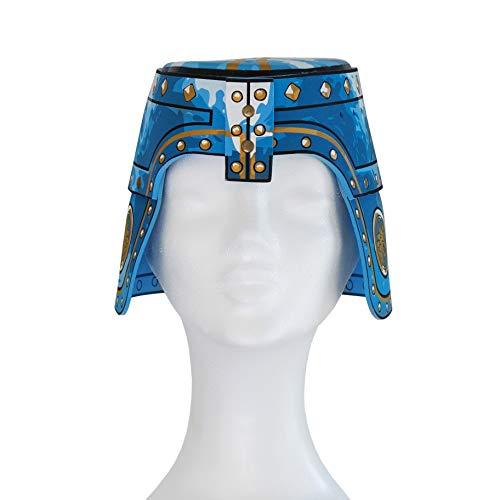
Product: Liontouch 114LT Casque Jouet Enfants Mousse Chevalier Noble Moyen-Âge | Costume enfant
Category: Toys & Games | Dress Up & Pretend Play
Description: Part of a complete knight costume line with toy weapons and accessories to dress up as a Noble Knight in full armour.
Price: $20.66
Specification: ProductDimensions:7.1x6x8.3inches|ItemWeight:2.08ounces|ShippingWeight:2.08ounces(Viewshippingratesandpolicies)|ASIN:B004KS6L60|Itemmodelnumber:114LT|Manufacturerrecommendedage:36months-12years